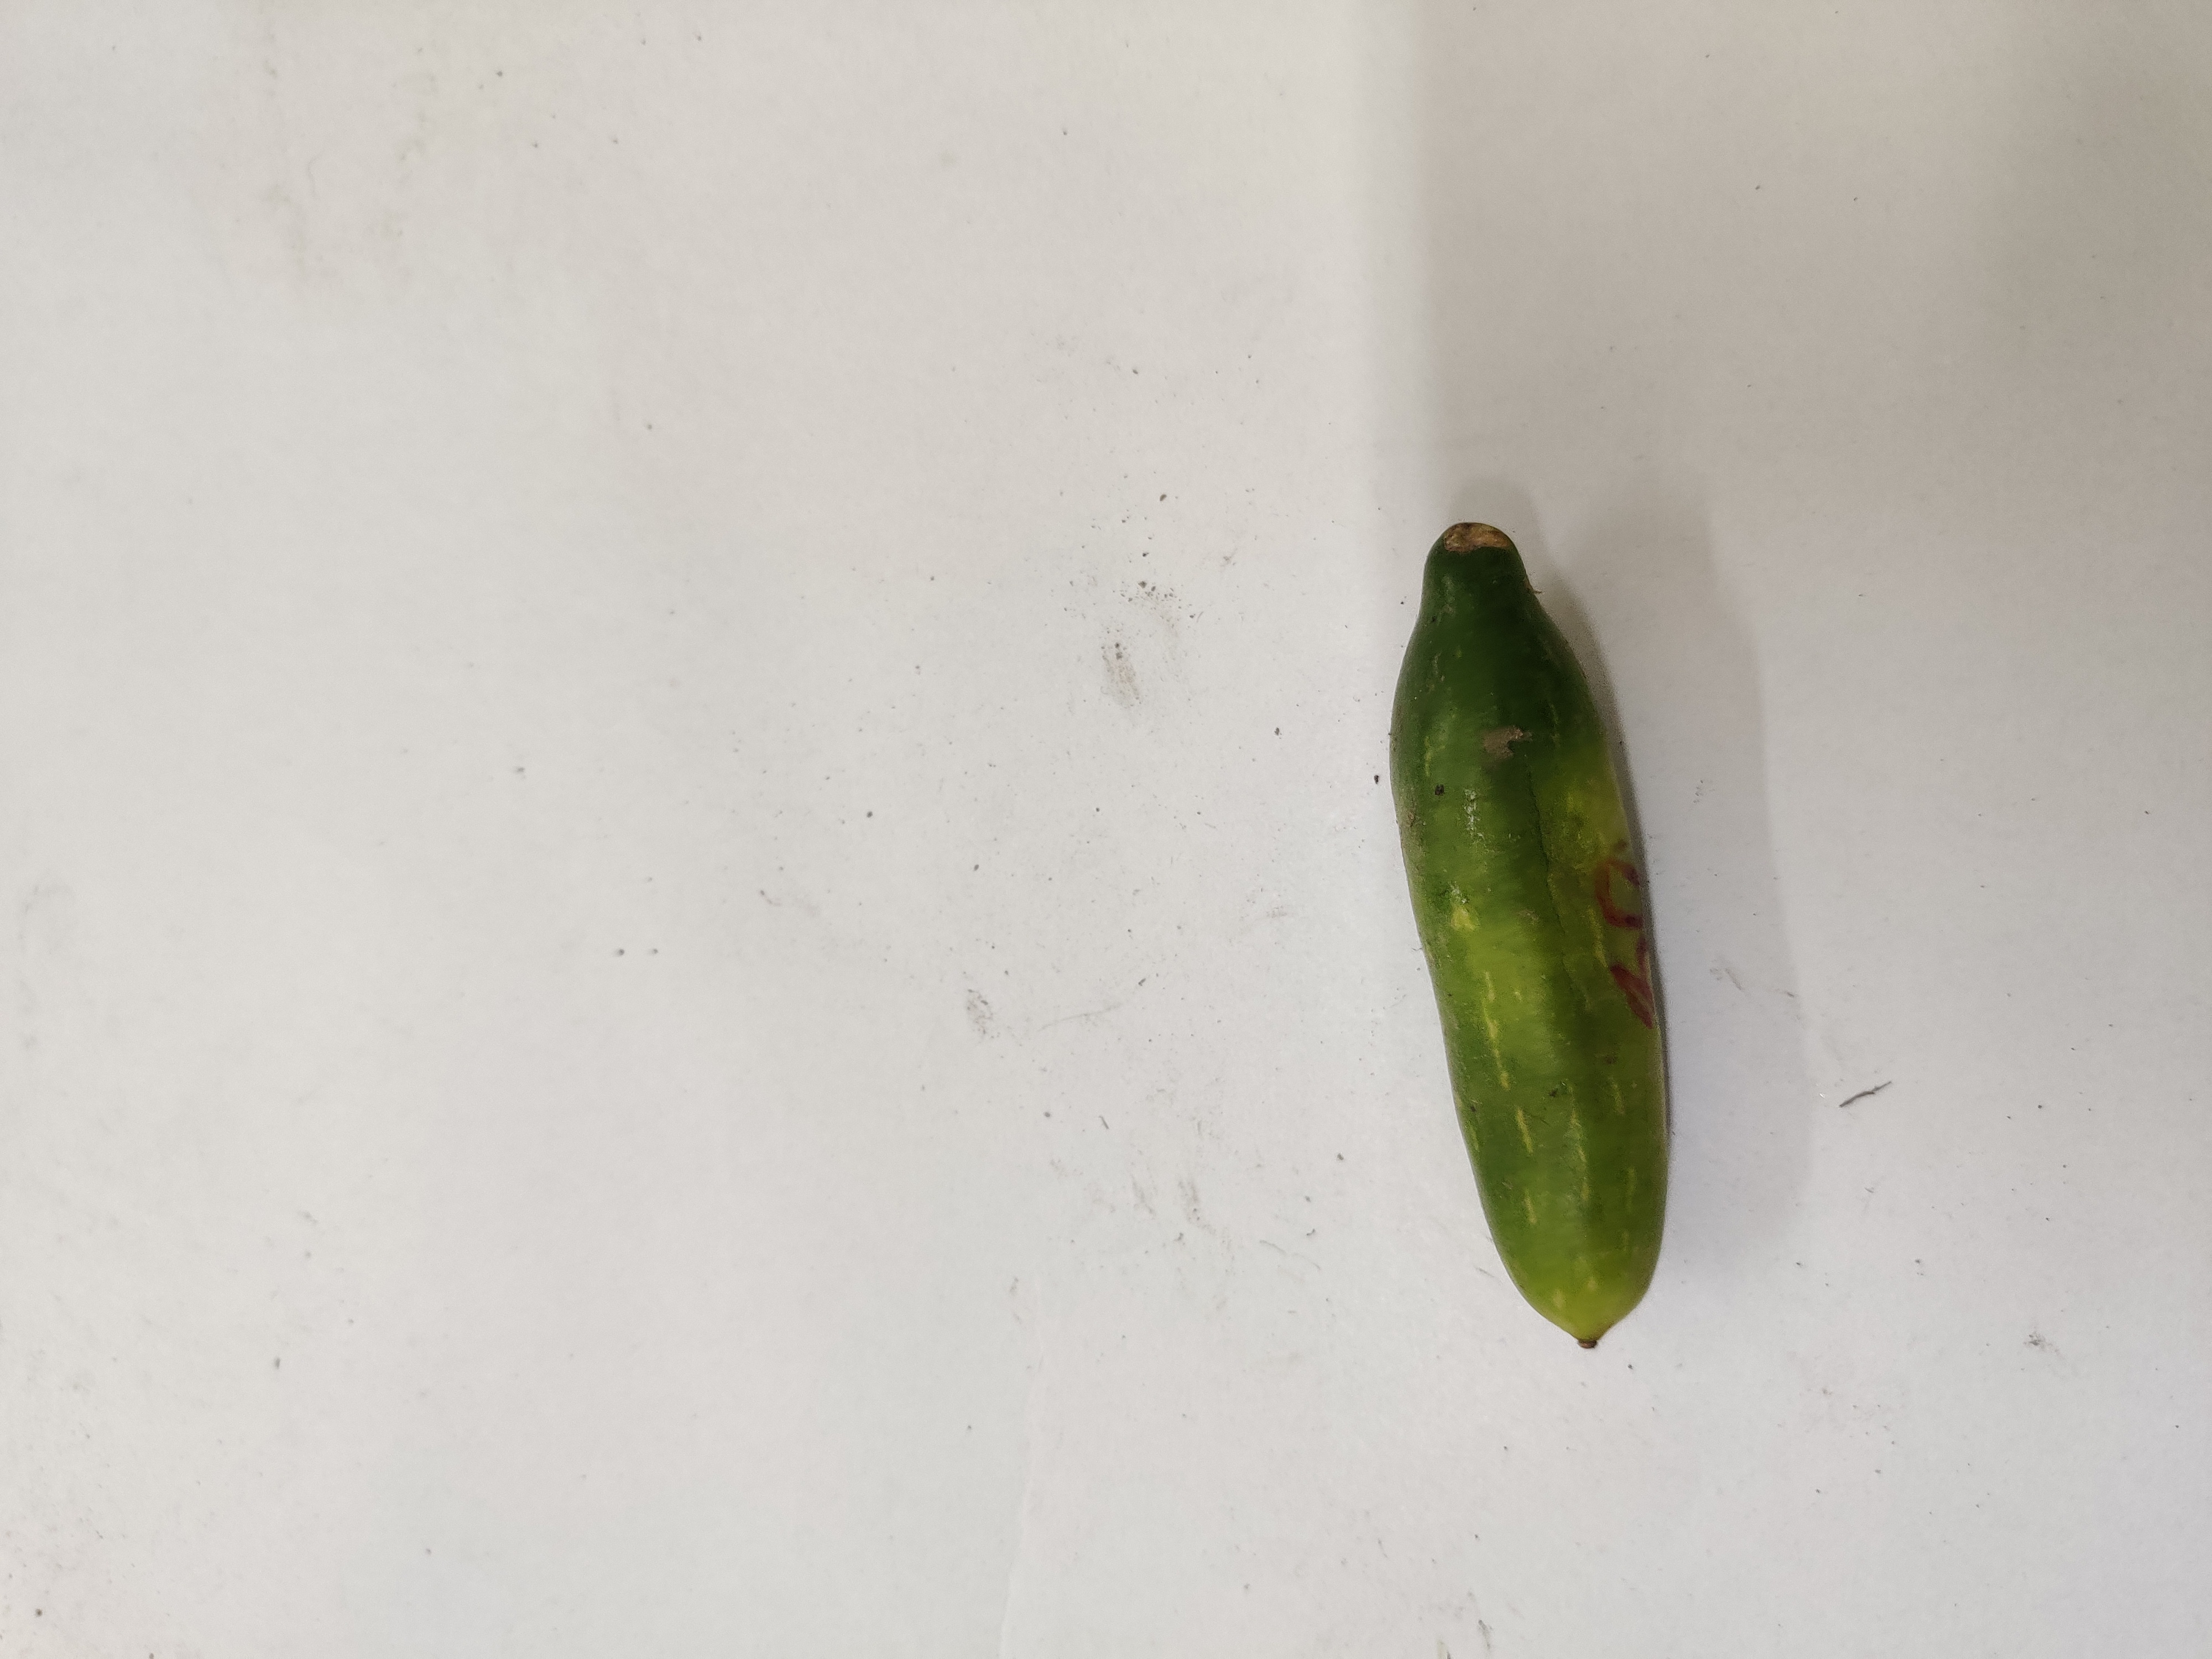
Crop: Ivy Gourd
Condition: Damaged